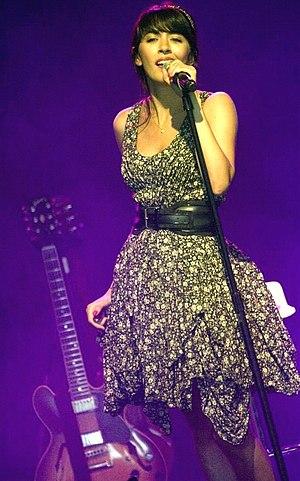
Nolwenn Leroy aux francopholies de Spa (Belgique) en 2010
Nolwenn Leroy, de son vrai nom Nolwenn Le Magueresse, est une autrice-compositrice-interprète et multi-instrumentiste française, née le 28 septembre 1982 à Saint-Renan.
2002 : Star Academy chante Michel Berger